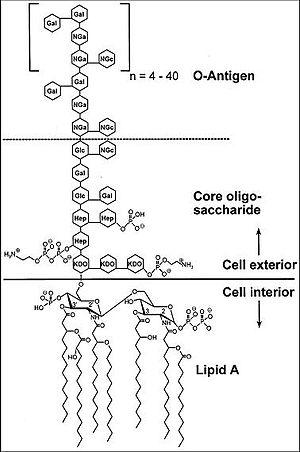
Les cyanotoxines sont des métabolites synthétisés par les cyanobactéries.